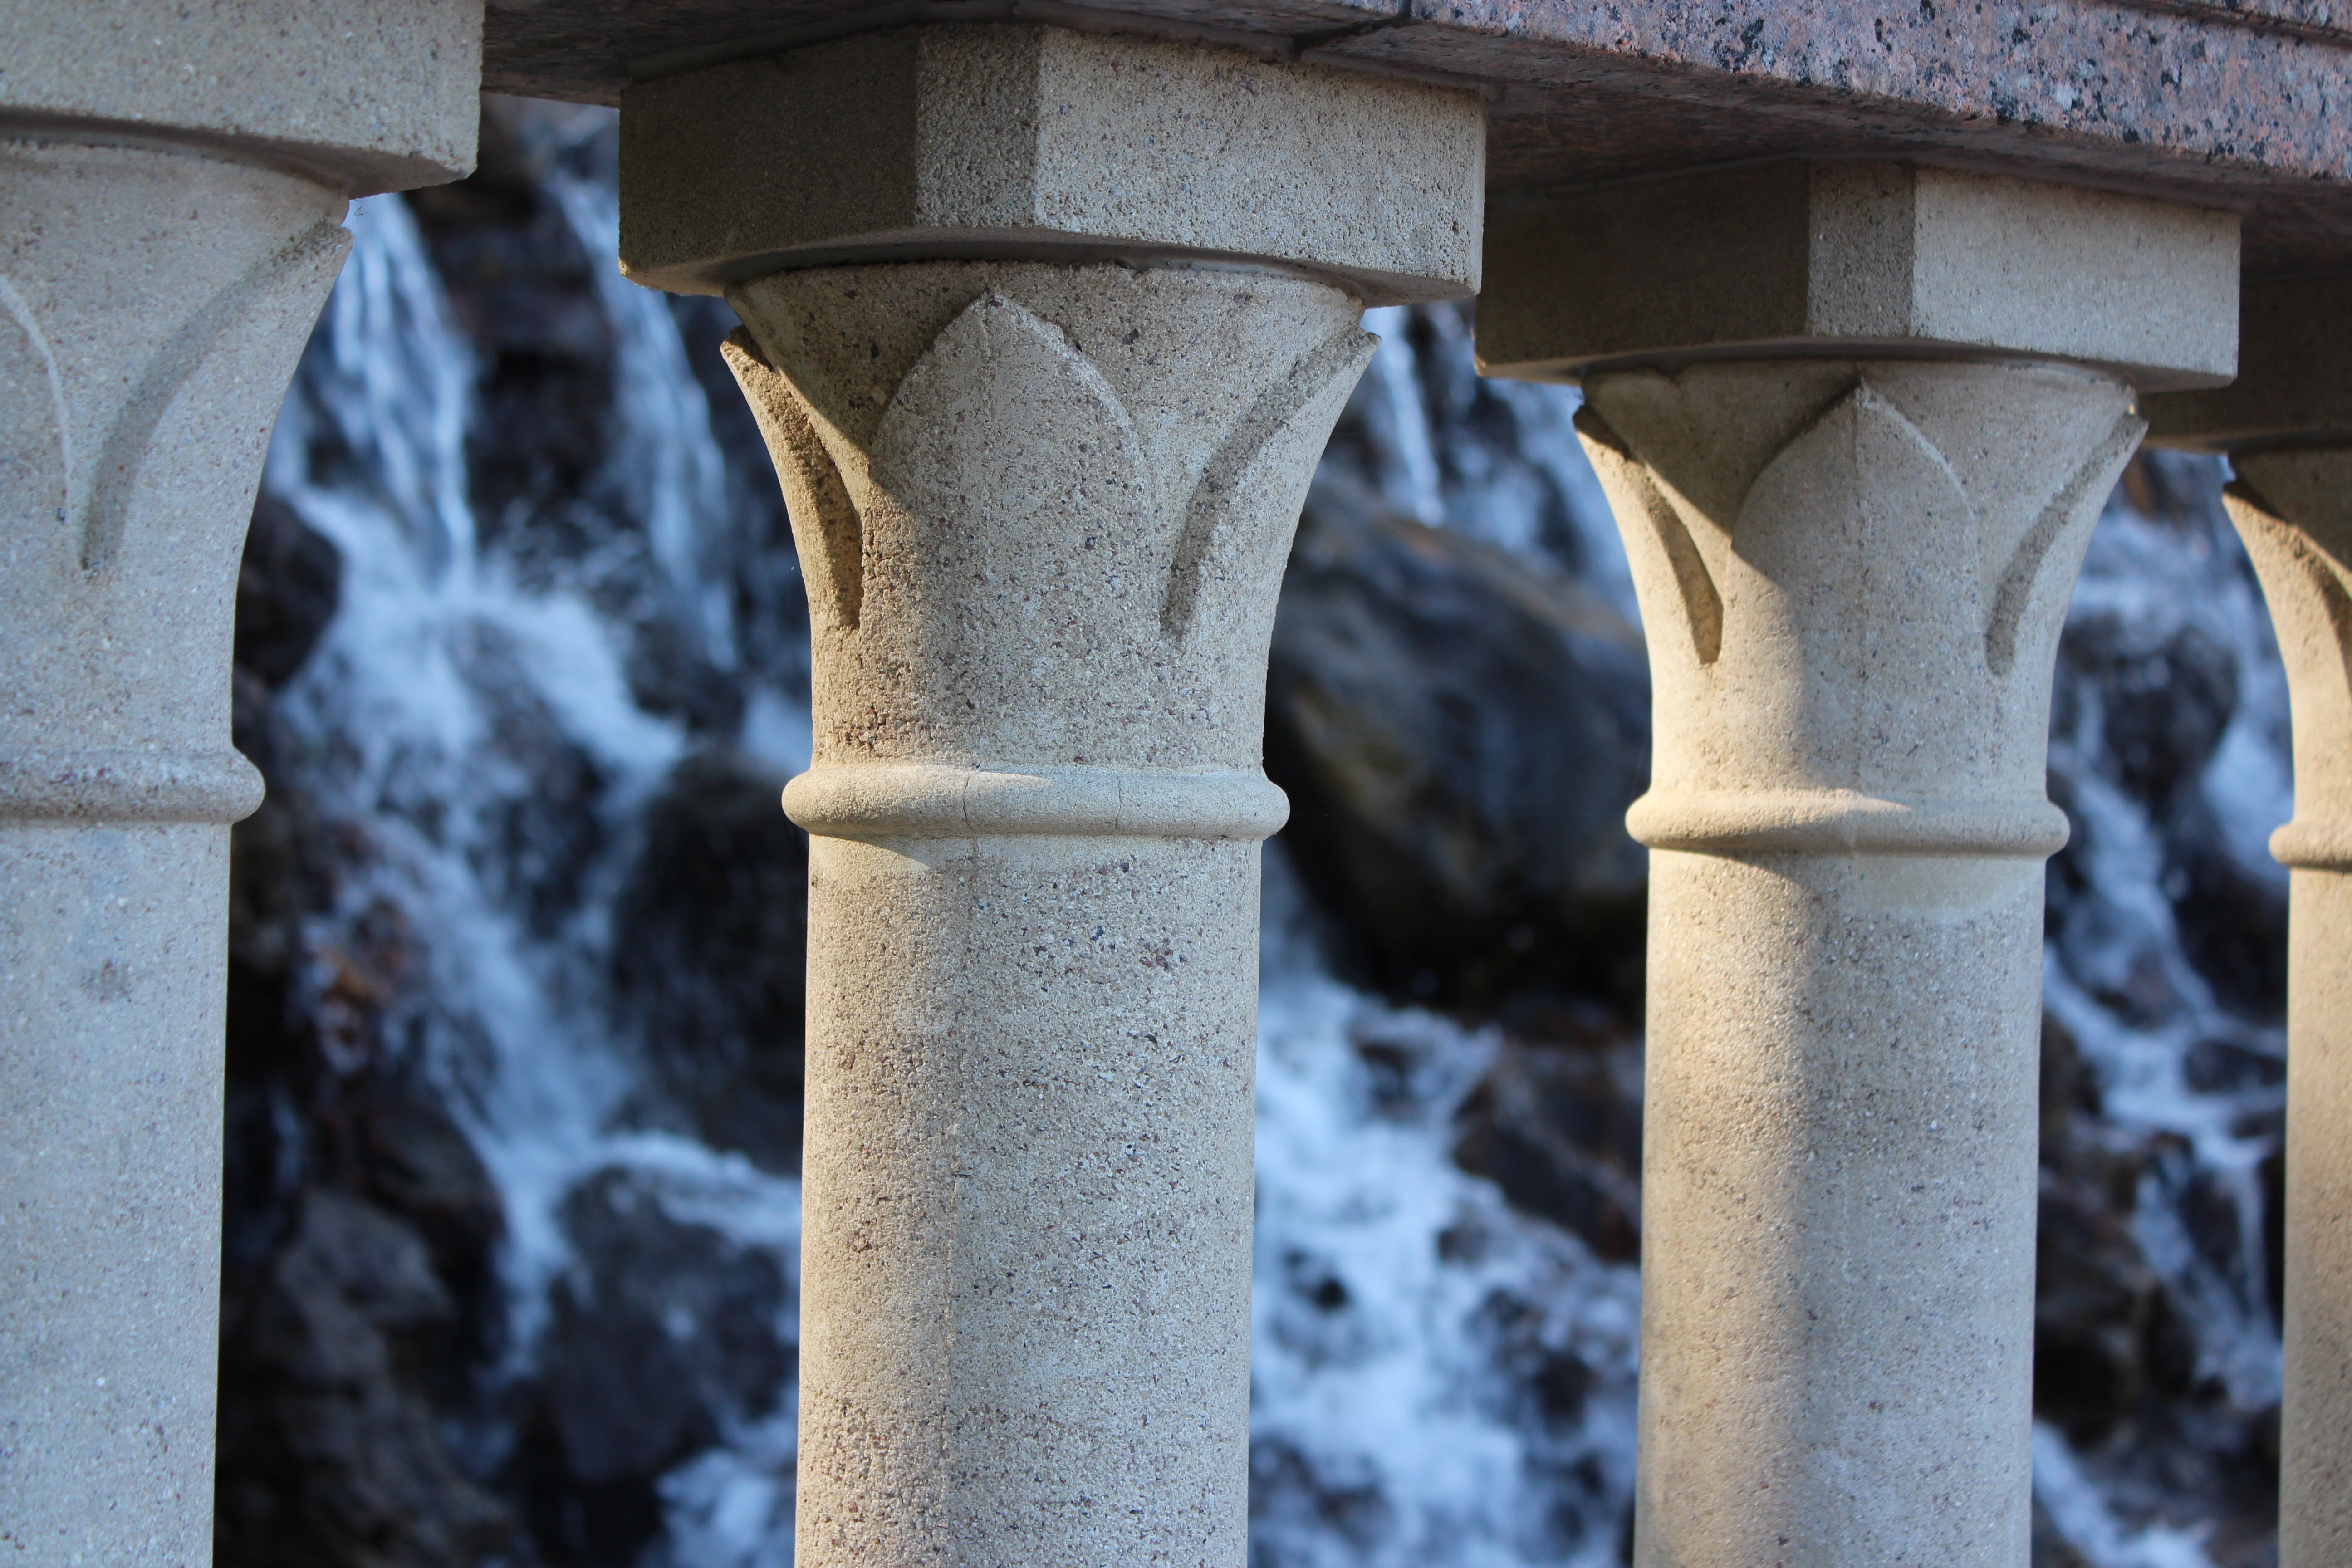
nature, structure, stone, statue, construction, column, blue, material, sculpture, art, temple, iron, ancient history, building columns